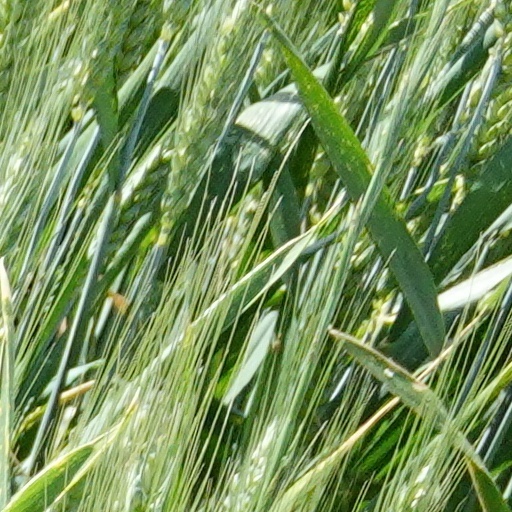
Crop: wheat